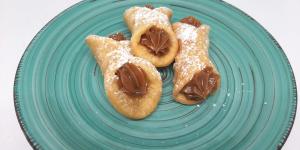
guargueros